Andean textiles

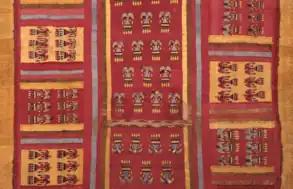

The Andean textile tradition spanned from the Pre-Columbian to the Colonial era throughout the western coast of South America, but was mainly concentrated in what is now Peru. The arid desert conditions along the coast of Peru have allowed for the preservation of these dyed textiles, which can date to 6000 years old. Many of the surviving textile samples were from funerary bundles, however, these textiles also encompassed a variety of functions. These functions included the use of woven textiles for ceremonial clothing or cloth armor as well as knotted fibers for record-keeping. The textile arts were instrumental in political negotiations, and were used as diplomatic tools that were exchanged between groups. Textiles were also used to communicate wealth, social status, and regional affiliation with others. The cultural emphasis on the textile arts was often based on the believed spiritual and metaphysical qualities of the origins of materials used, as well as cosmological and symbolic messages within the visual appearance of the textiles. Traditionally, the thread used for textiles was spun from indigenous cotton plants, as well as alpaca and llama wool.